Ganjifa

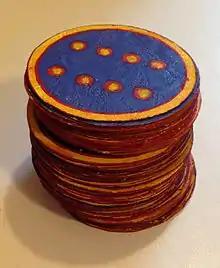
Playing cards from Puri, Odisha, India, made with the traditional pattachitra technique.

While Mughal ganjifa had the same suits and ranks as Safavid ganjifeh, a 10-suited deck, the Dashavatara Ganjifa, was created to appeal to Hindus in the seventeenth century. Some historical decks have had more than 30 suits.